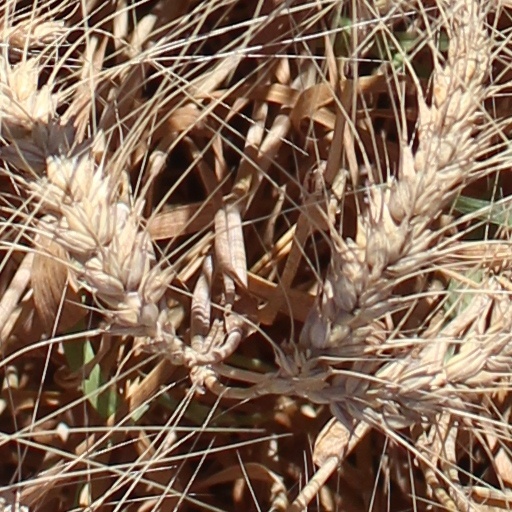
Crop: wheat